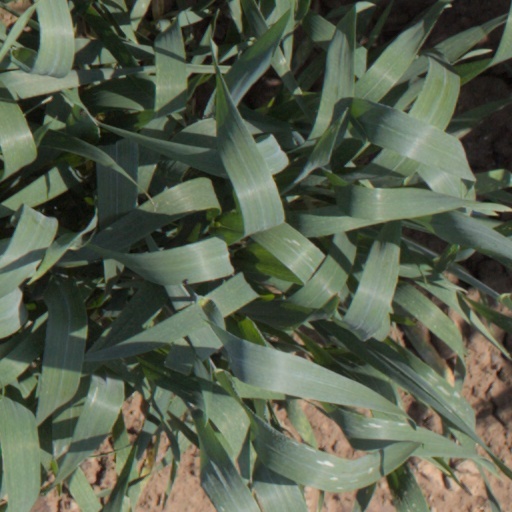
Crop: wheat